Methane clathrate

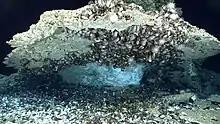
Gas hydrate under carbonate rock on the seafloor of the northern Gulf of Mexico

The size of the oceanic methane clathrate reservoir is poorly known, and estimates of its size decreased by roughly an order of magnitude per decade since it was first recognized that clathrates could exist in the oceans during the 1960s and 1970s. The highest estimates (e.g. 3 m) were based on the assumption that fully dense clathrates could litter the entire floor of the deep ocean. Improvements in our understanding of clathrate chemistry and sedimentology have revealed that hydrates form in only a narrow range of depths (continental shelves), at only some locations in the range of depths where they could occur (10-30% of the Gas hydrate stability zone), and typically are found at low concentrations (0.9–1.5% by volume) at sites where they do occur. Recent estimates constrained by direct sampling suggest the global inventory occupies between . This estimate, corresponding to 500–2500 gigatonnes carbon (Gt C), is smaller than the 5000 Gt C estimated for all other geo-organic fuel reserves but substantially larger than the ~230 Gt C estimated for other natural gas sources. The permafrost reservoir has been estimated at about 400 Gt C in the Arctic, but no estimates have been made of possible Antarctic reservoirs. These are large amounts. In comparison, the total carbon in the atmosphere is around 800 gigatons (see ).